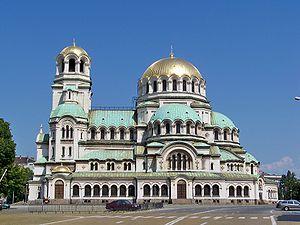
Alexeï Korine, né le 16 mars 1865 à Palekh et mort le 13 février 1923 dans le village de Marino dans le Gouvernement de Tver, est un peintre russe, membre de l'association des Ambulants, professeur à l'École de peinture, de sculpture et d'architecture de Moscou.
La cathédrale Saint-Alexandre-Nevski est une cathédrale orthodoxe de style néo-byzantin située à Sofia et servant d’église cathédrale au patriarche de Bulgarie. Comprenant cinq nefs et trois autels et pouvant contenir près de 10 000 fidèles, il s’agit de la plus vaste cathédrale de la péninsule balkanique, l’une des plus vastes cathédrales du monde orthodoxe et l’un des symboles de Sofia.
L’historicisme est un courant artistique puisant ses sources et son inspiration dans le passé, tout en privilégiant une approche rationnelle. L'historicisme se développa tout au long du XIXᵉ siècle jusqu'à l'entre-deux-guerres.